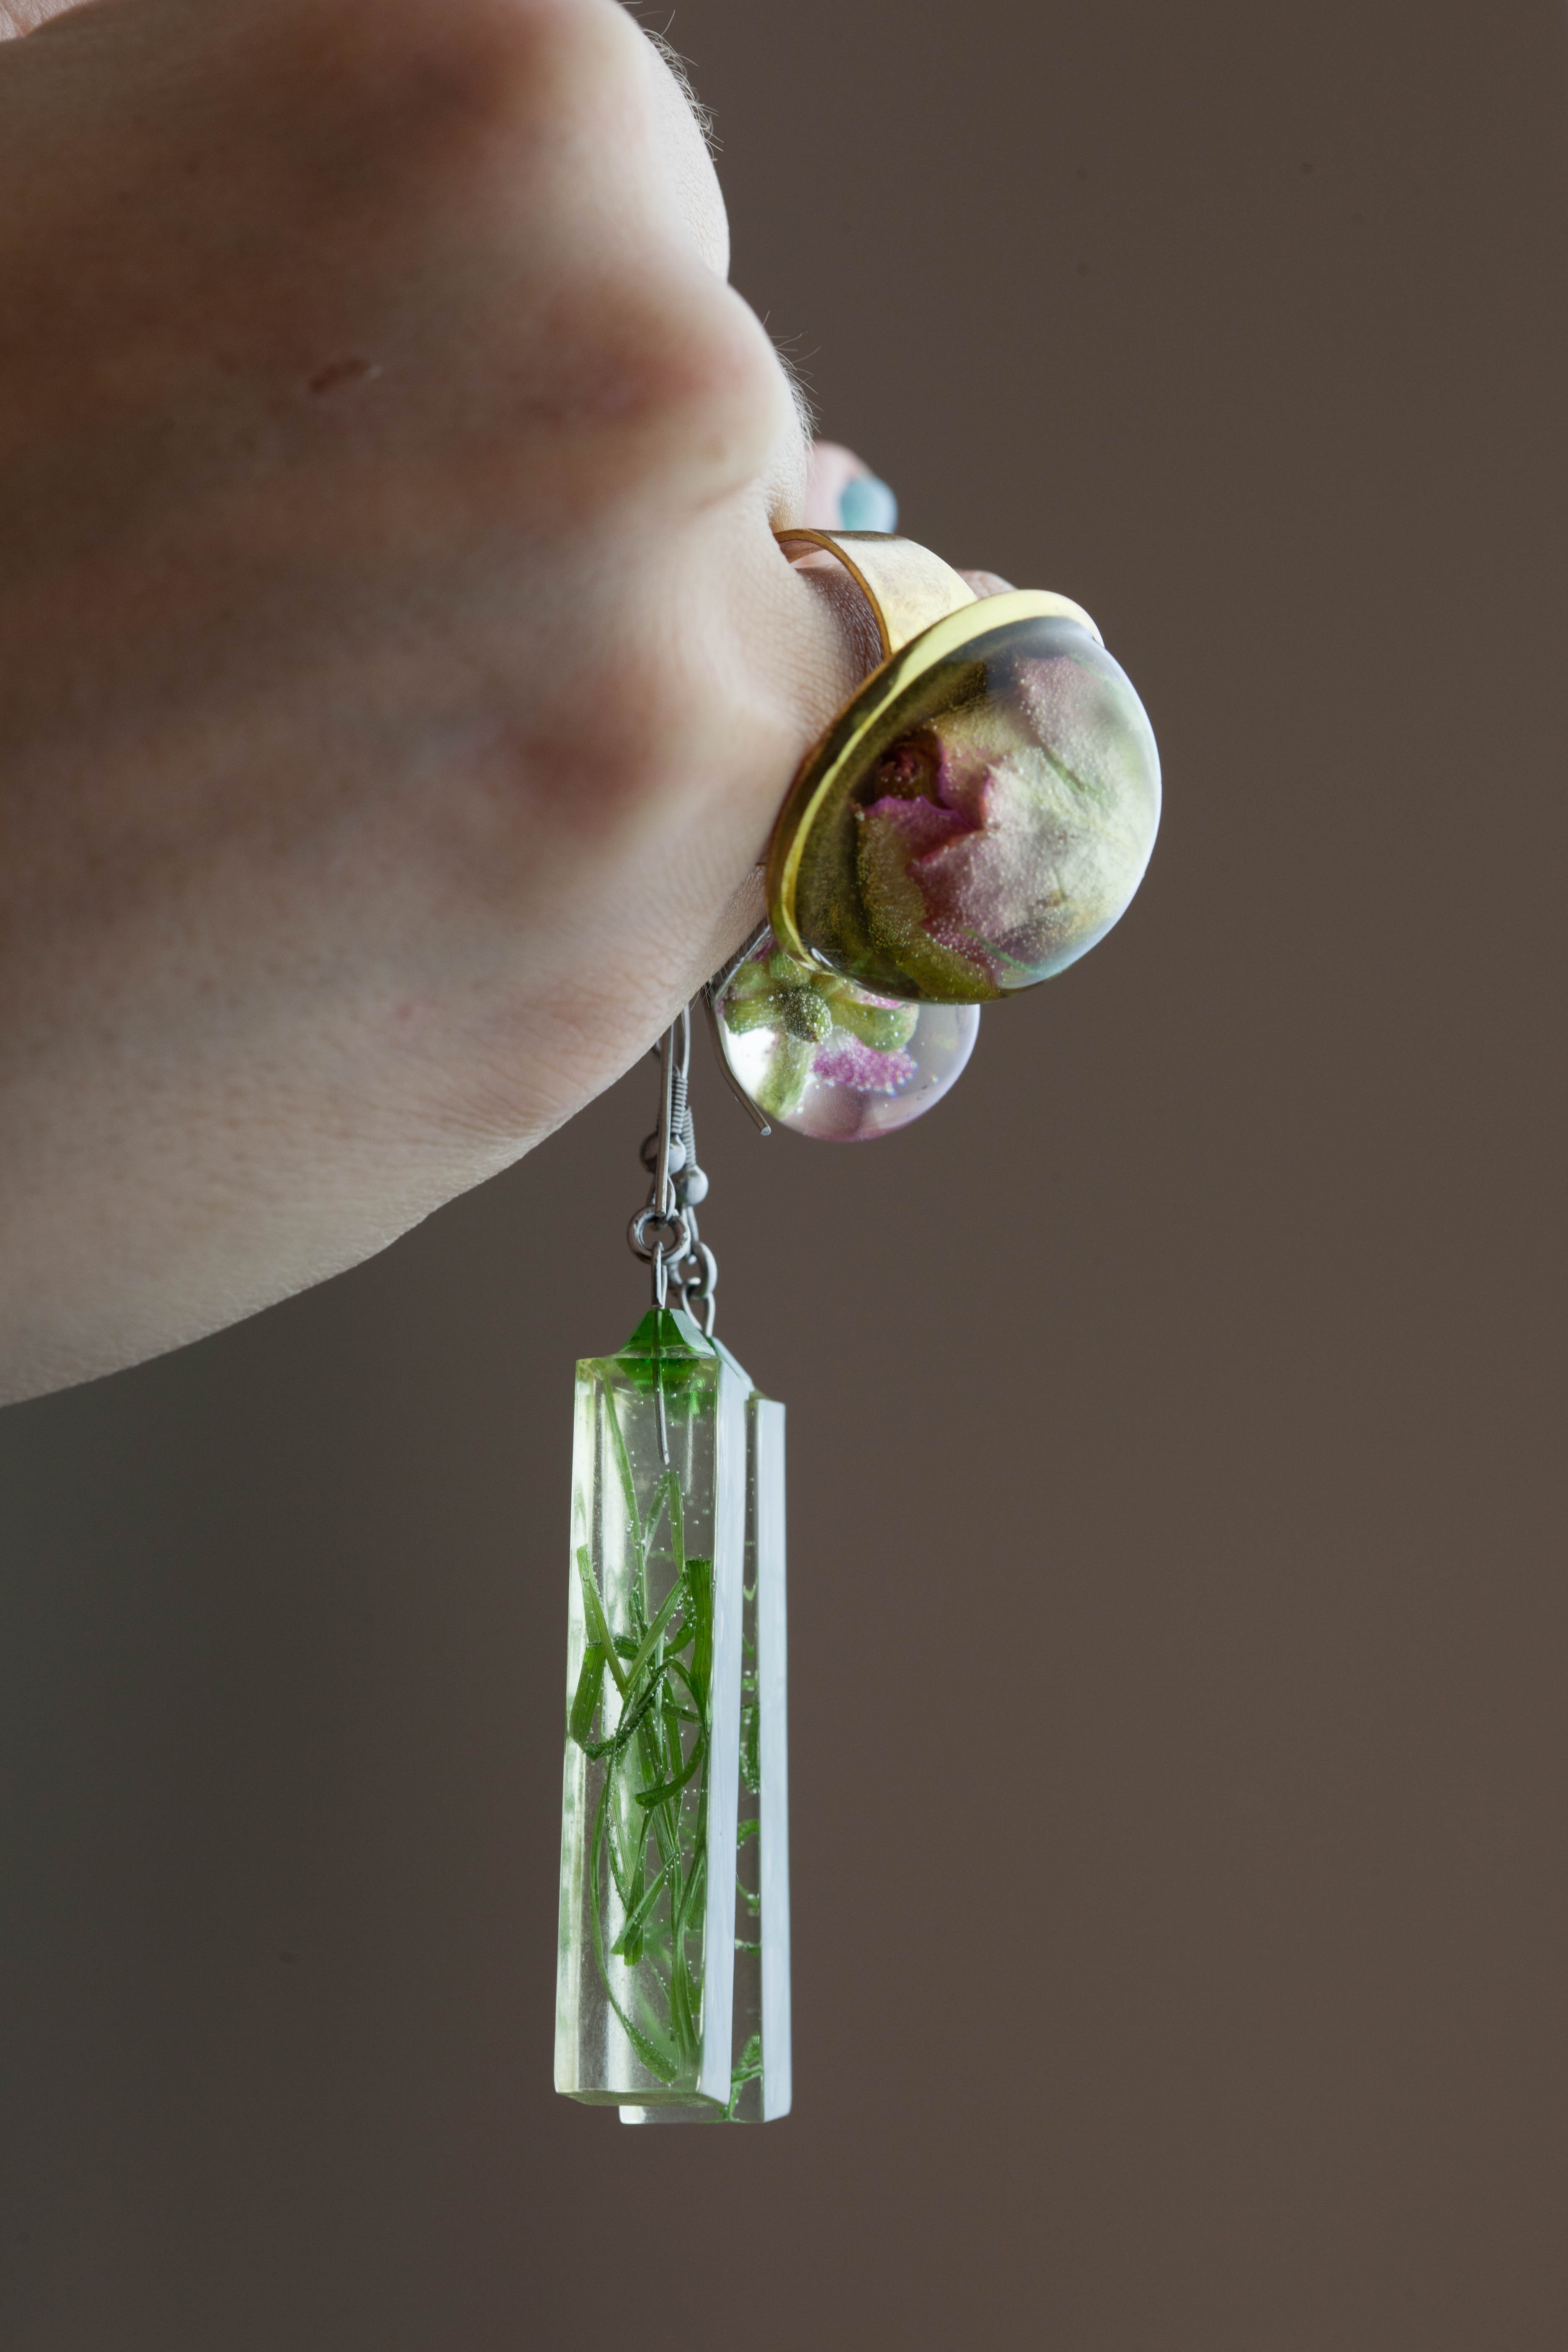
green, hand, glass, fashion accessory, jewellery, finger, plant, crystal